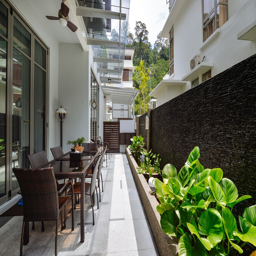
verandah surrounded by green plants with a lovely koi pond running adjacent to it